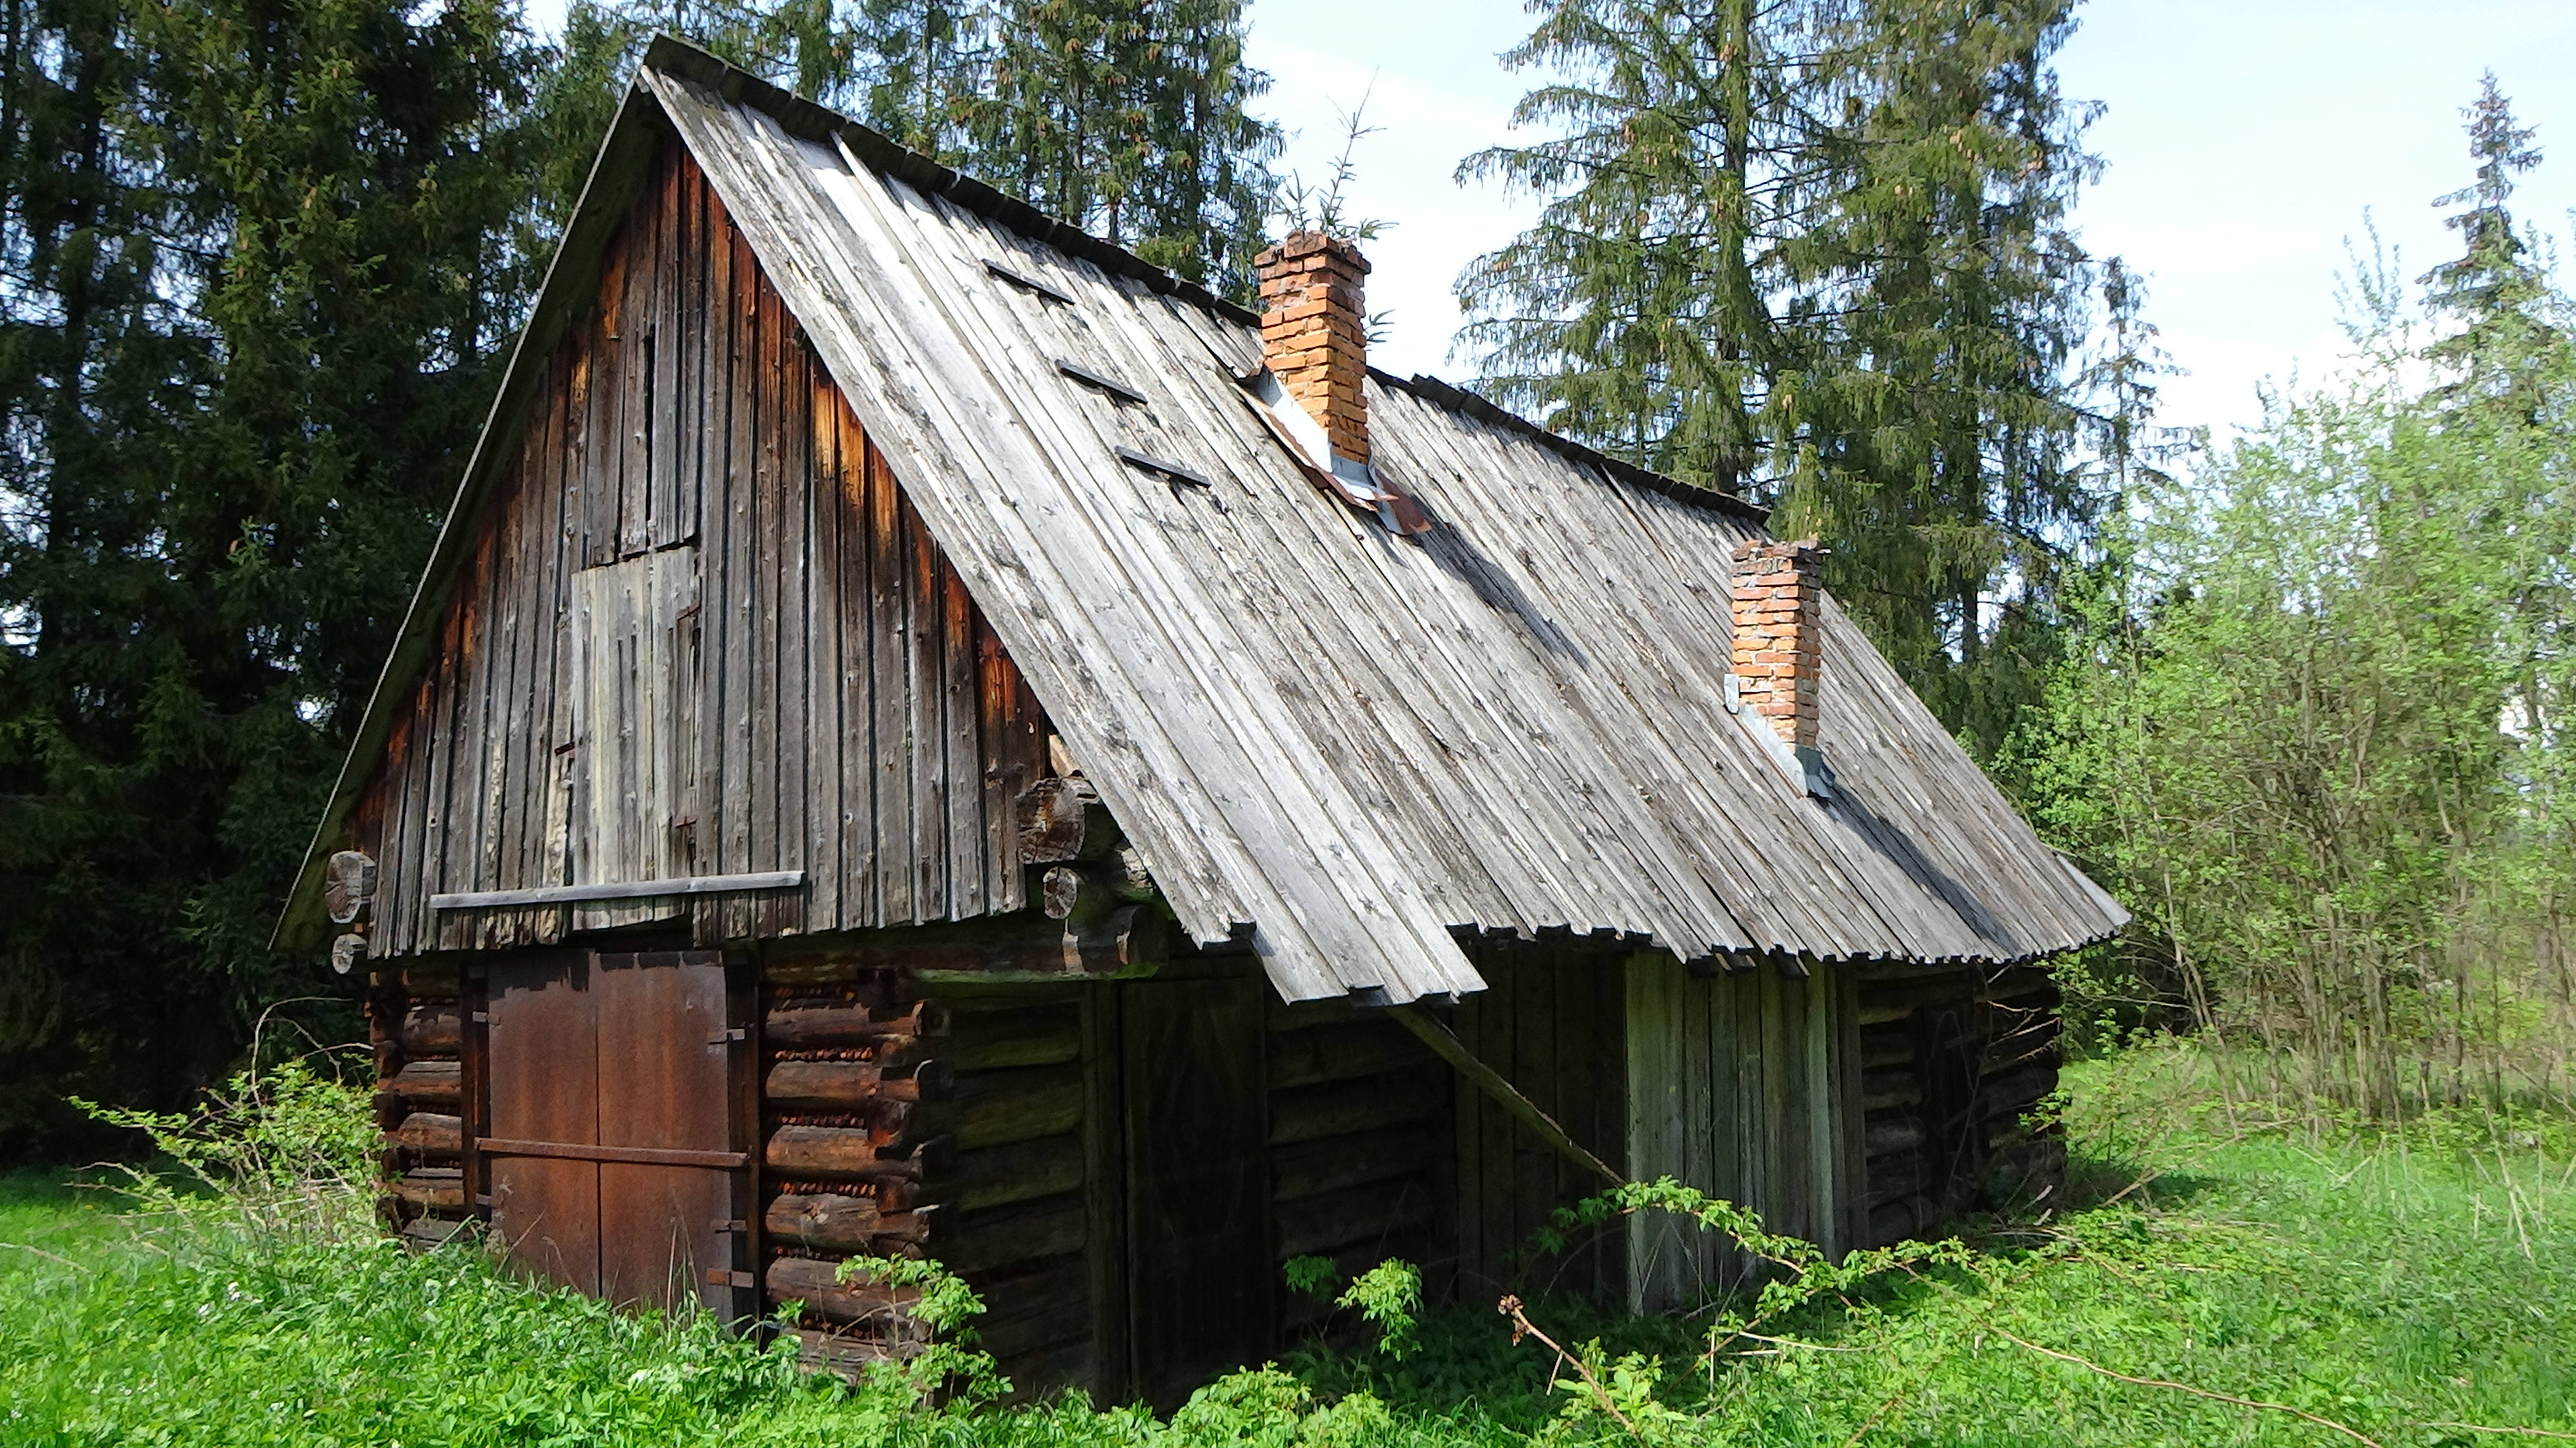
architecture, house, roof, building, barn, shed, hut, shack, cottage, abandoned, old building, history, log cabin, rural area, mountain hut, outdoor structure